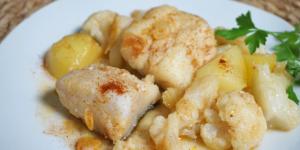
bacalao con coliflor